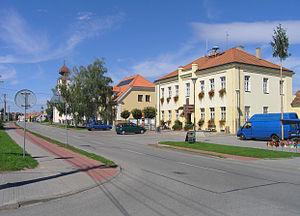
Pasohlávky est une commune du district de Brno-Campagne, dans la région de Moravie-du-Sud, en République tchèque. Sa population s'élevait à 743 habitants en 2017.